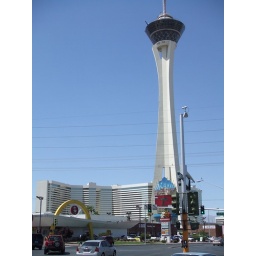
The tower is over 1000 feet high and is the tallest building west of the Mississipi